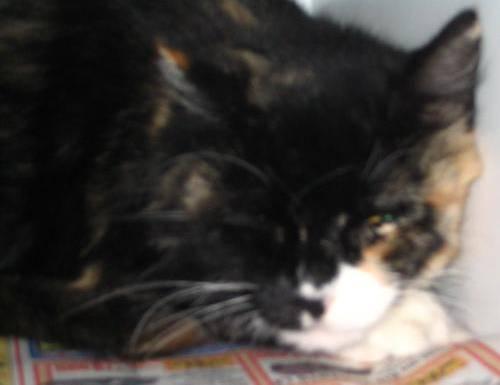
cat